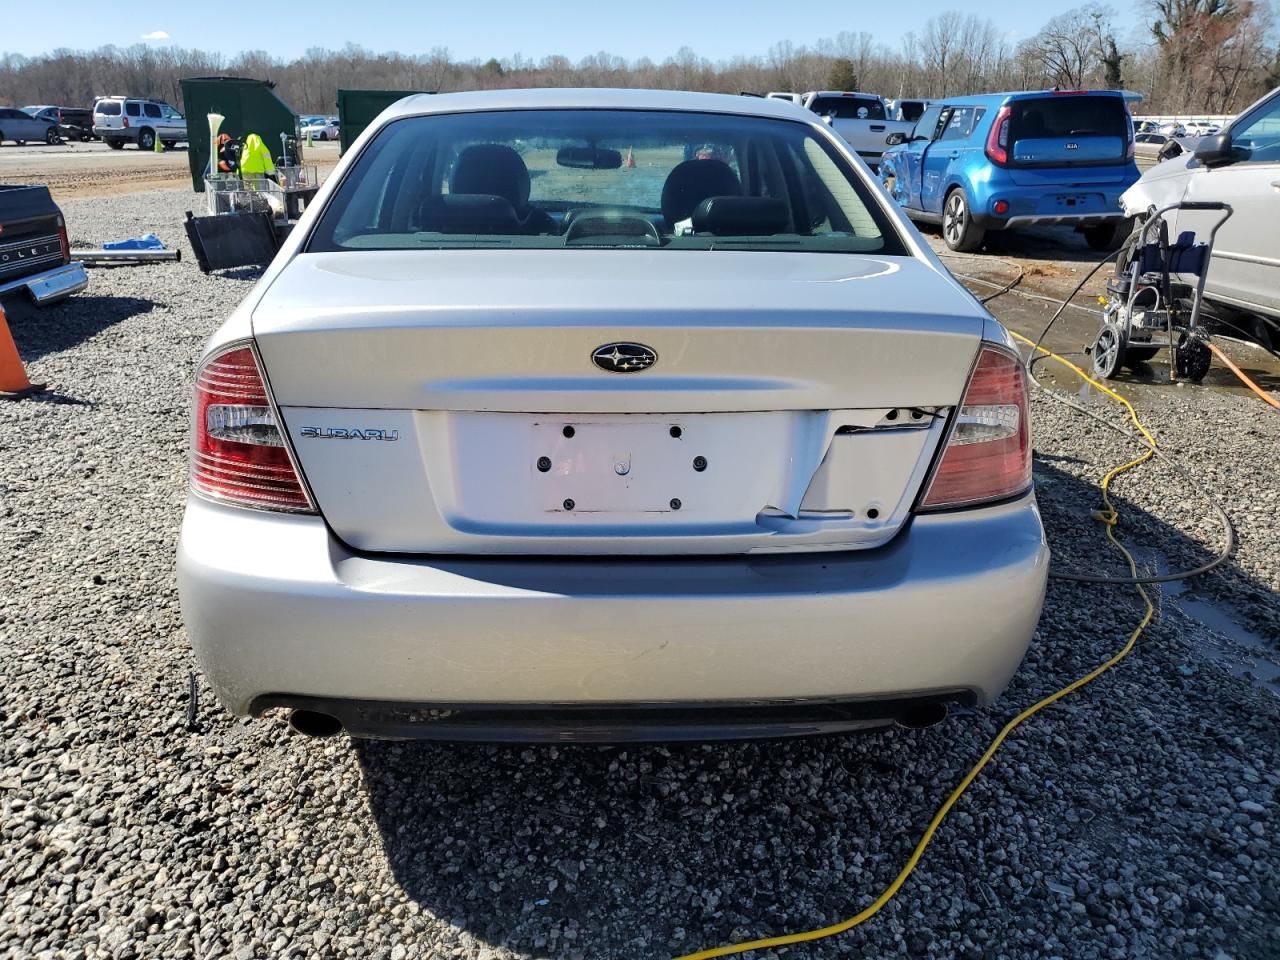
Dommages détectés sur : malle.
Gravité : mineur